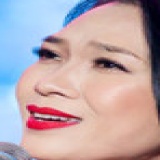
ca sĩ Mỹ Tâm